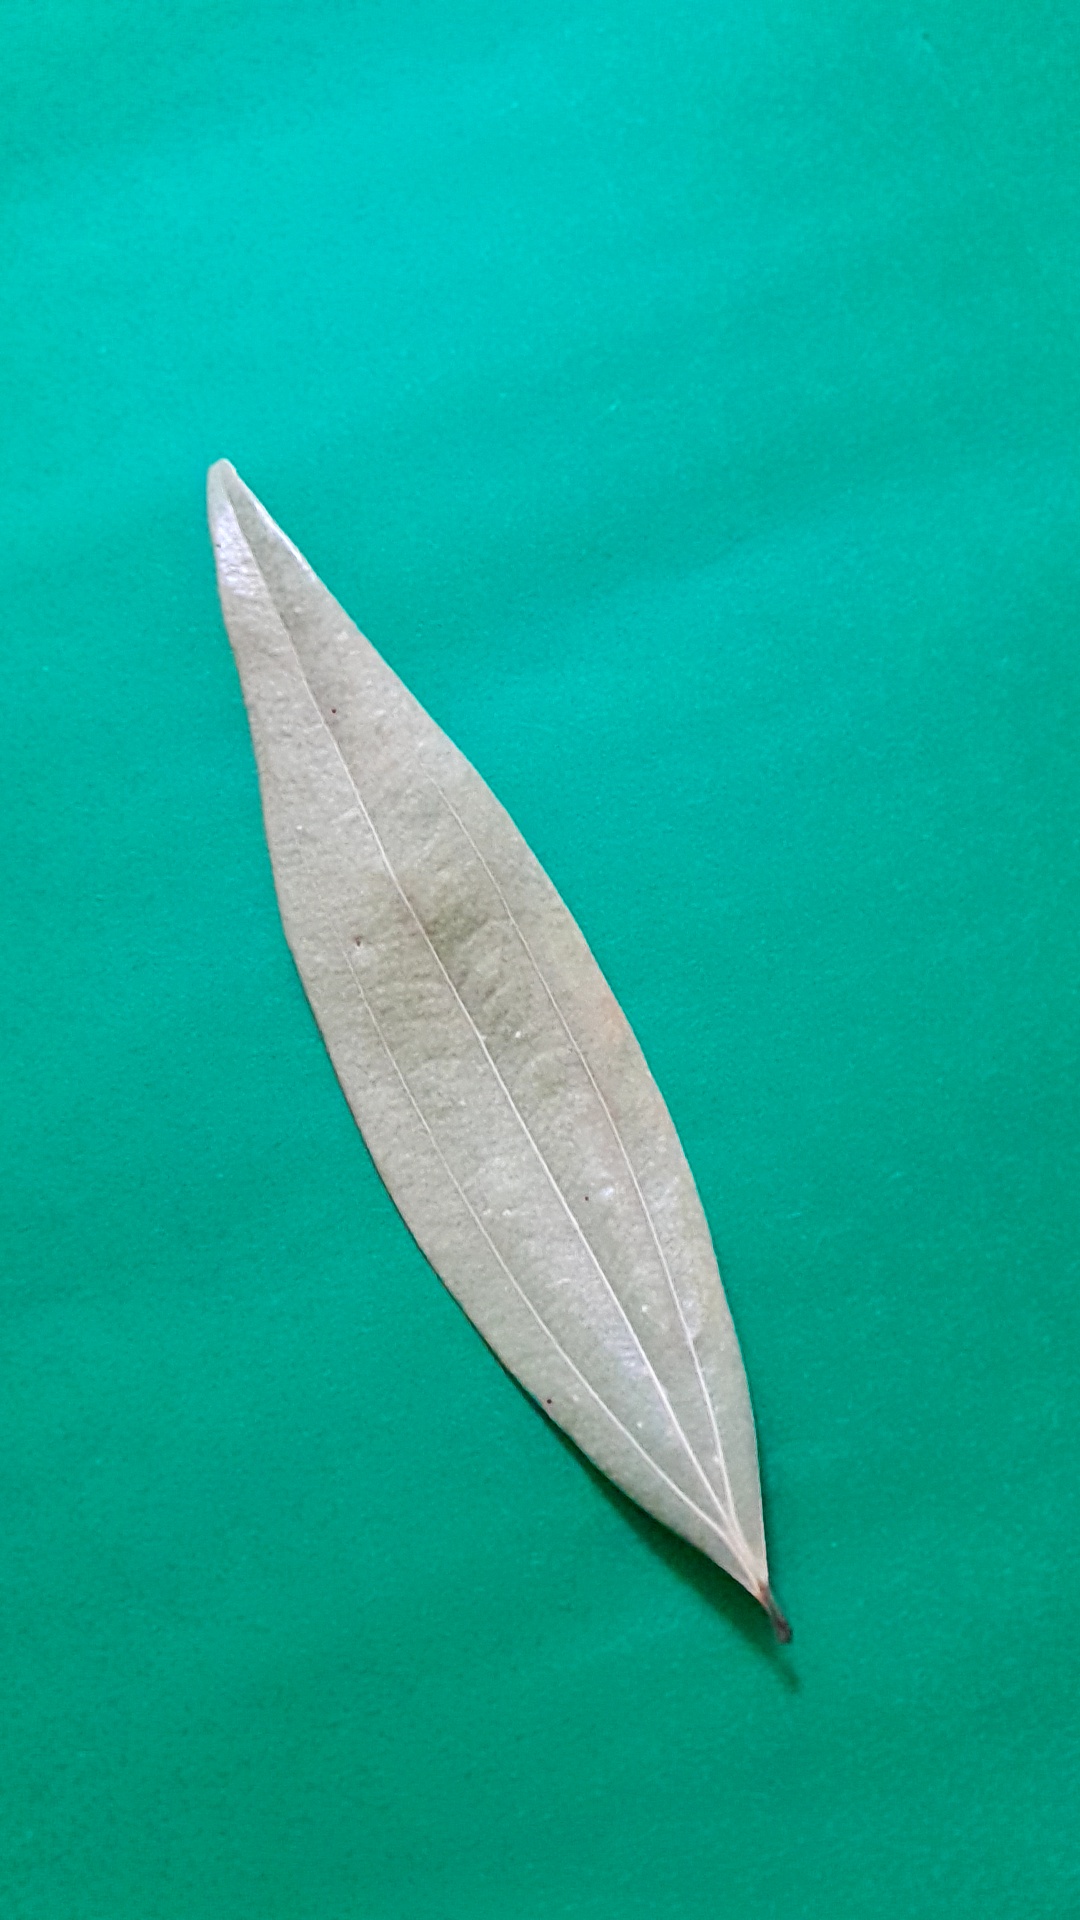
Label: Dry Leaf